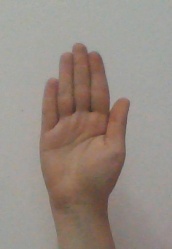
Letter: seen